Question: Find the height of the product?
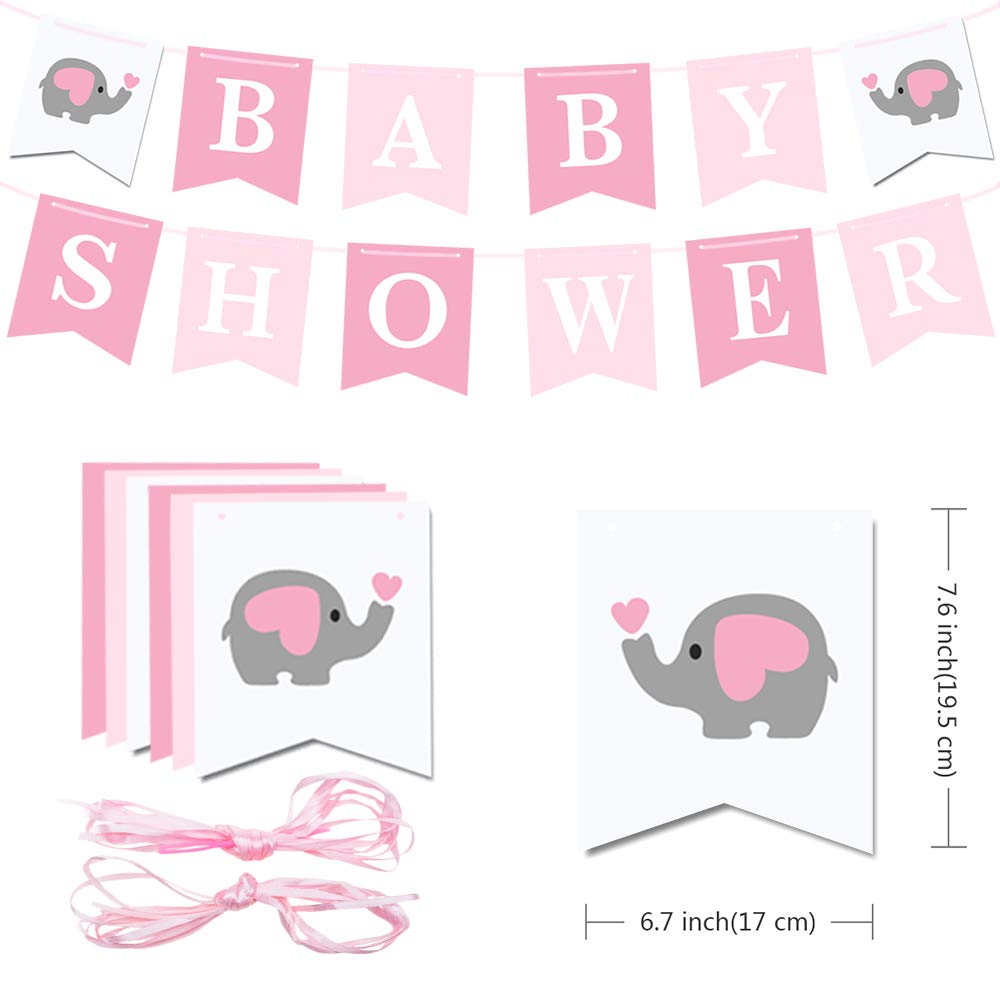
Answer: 7.6 inch